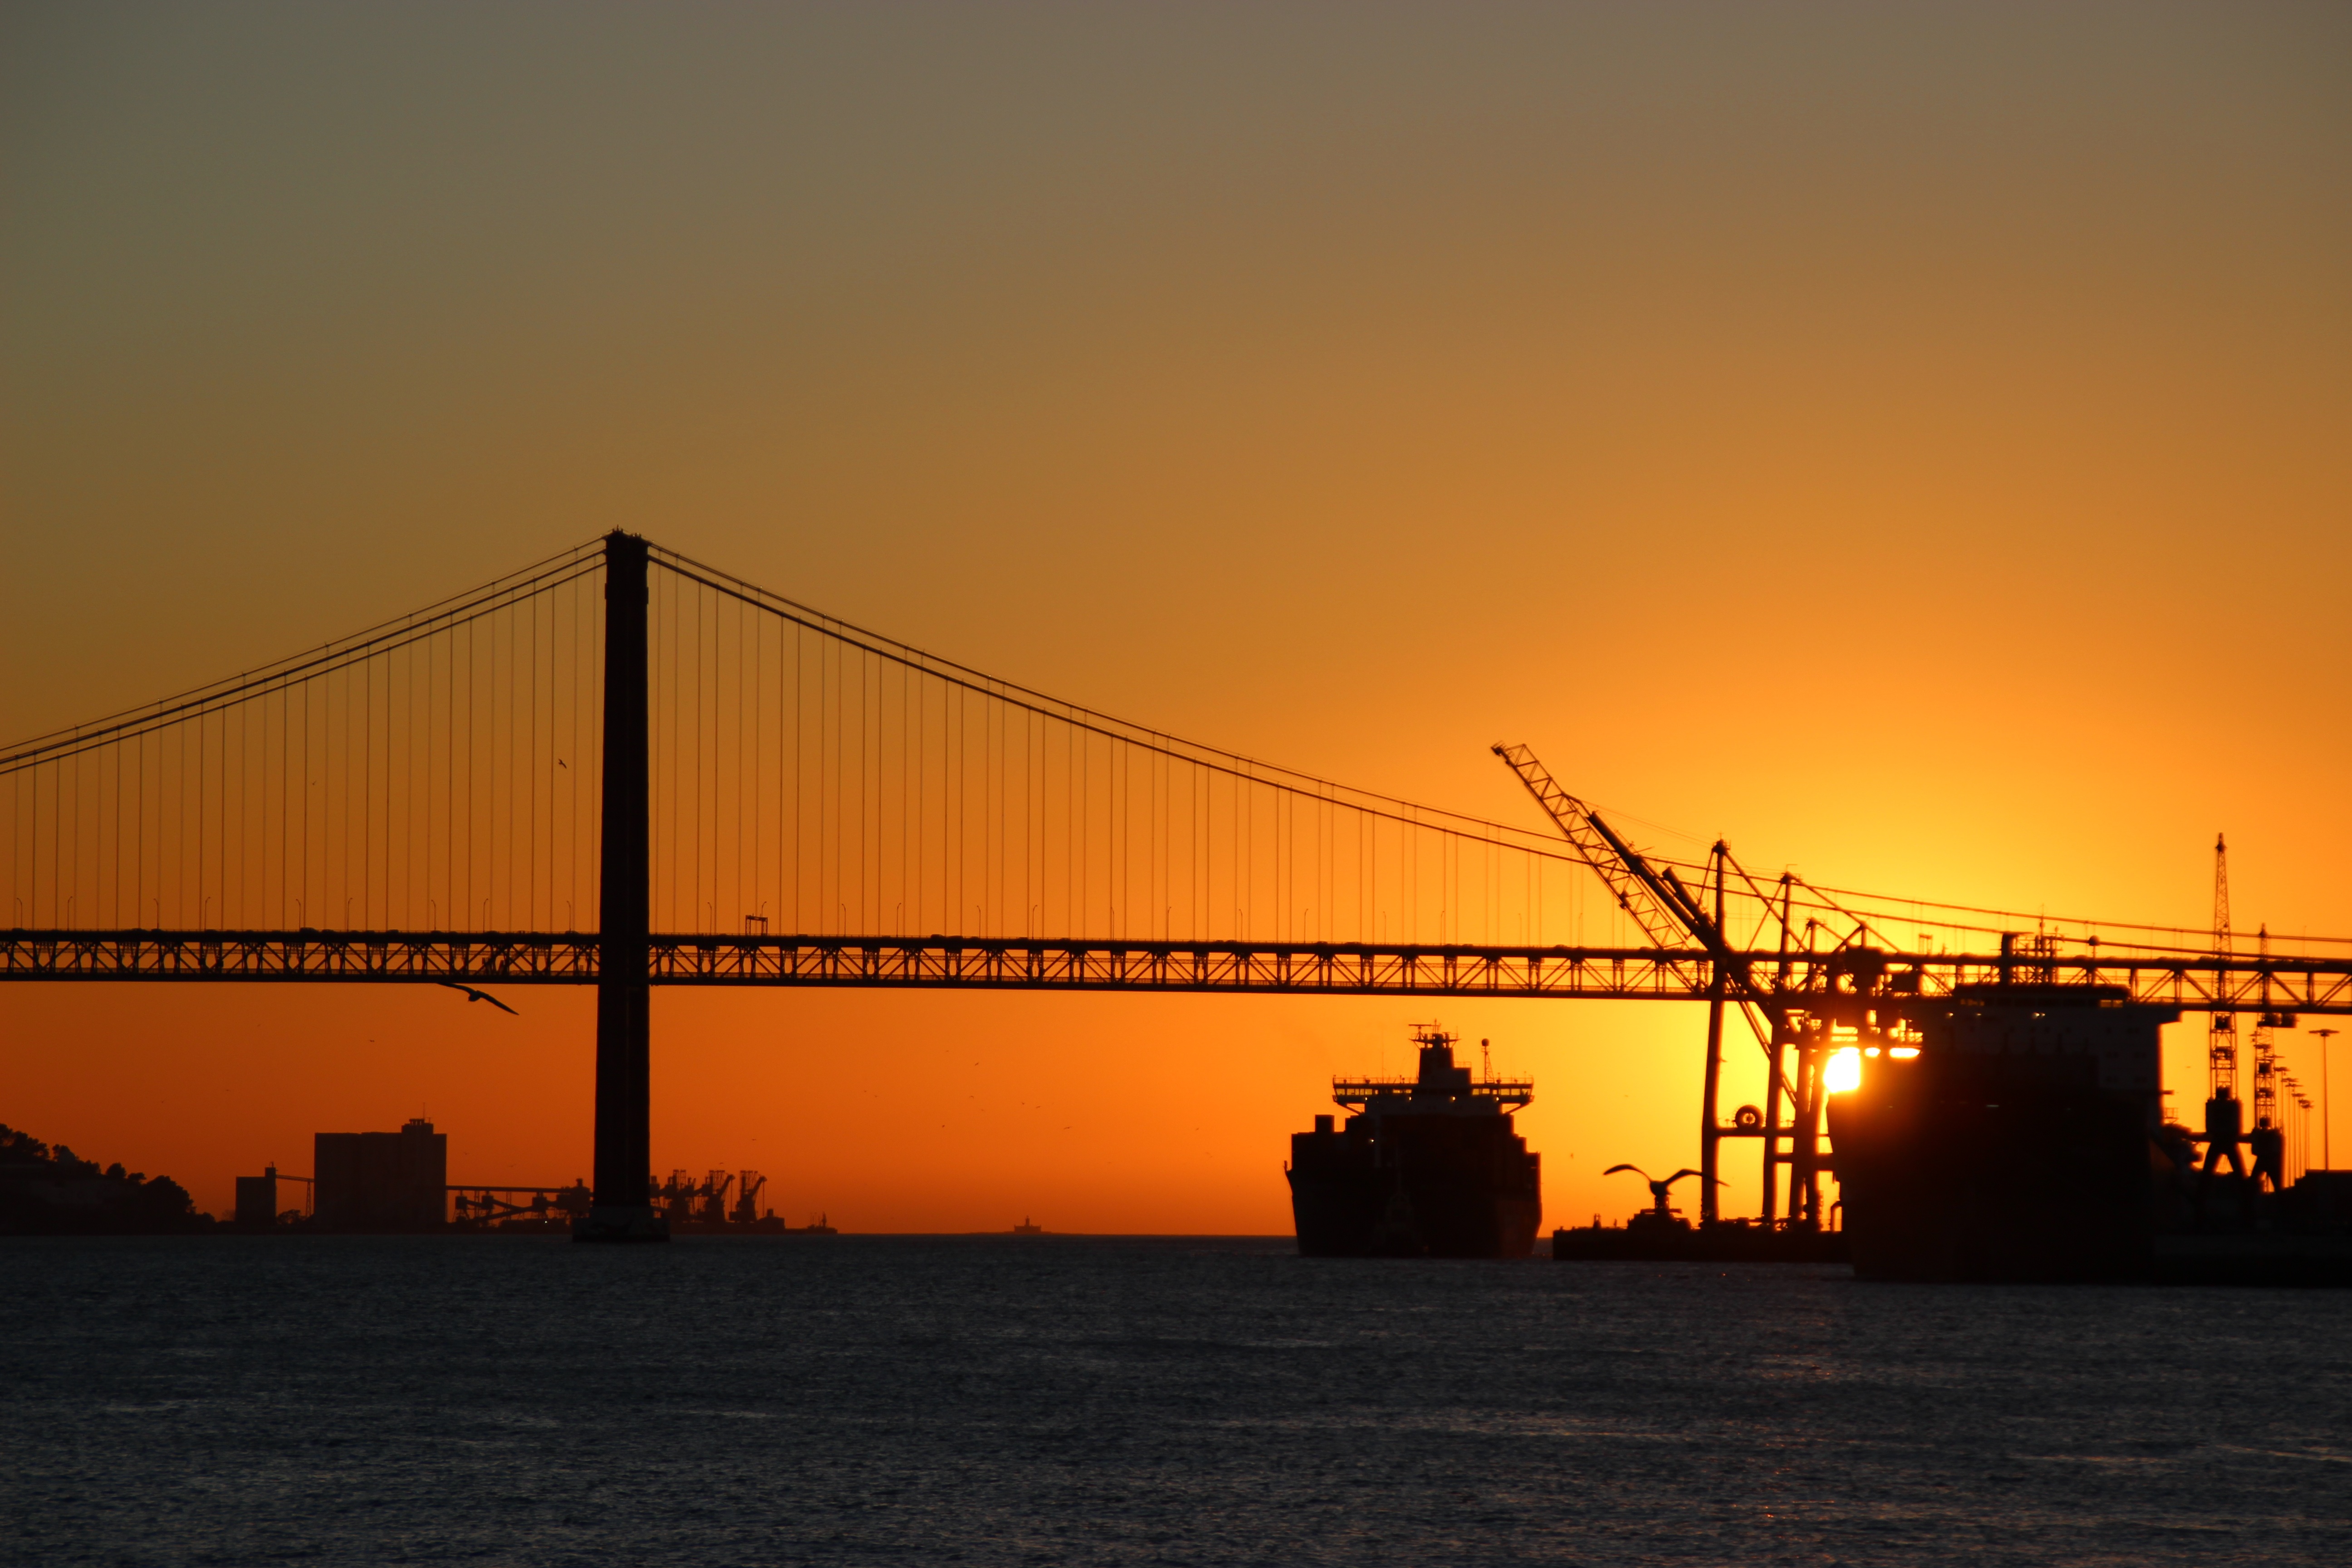
sea, horizon, sun, sunrise, sunset, bridge, sunlight, morning, dawn, pier, suspension bridge, dusk, evening, vehicle, portugal, lisboa, lisbon, afterglow, nonbuilding structure